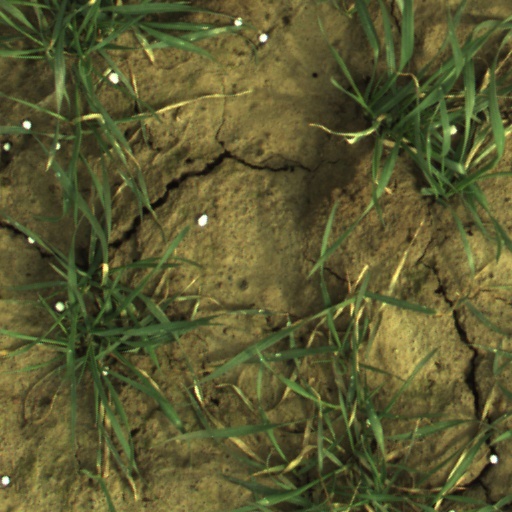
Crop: wheat